Freemasonry

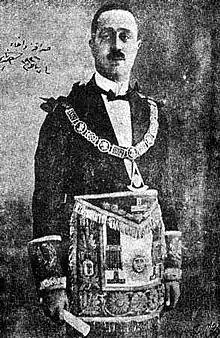
The Ottoman noble Ahmad Nami dressed in full Masonic attire in 1925

If both the candidate and the lodge wish to proceed after these preliminary steps, a formal application may be proposed and seconded or announced in open Lodge and a more or less formal interview usually follows. If the candidate wishes to proceed, references are taken up during a period of notice so that members may enquire into the candidate's suitability and discuss it.